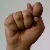
The image shows a hand gesture representing the letter 'T' in Indian Sign Language.